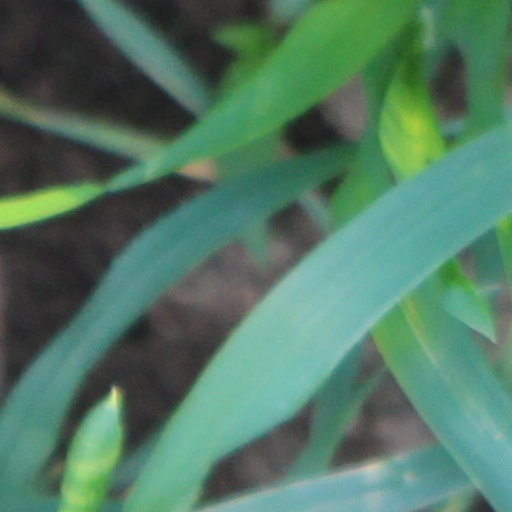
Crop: wheat